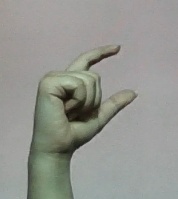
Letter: dal